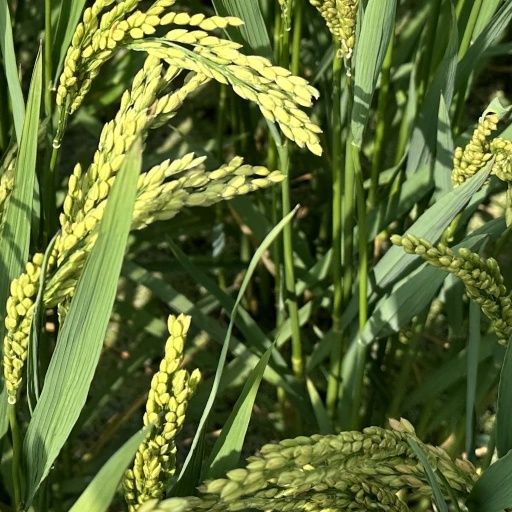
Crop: rice